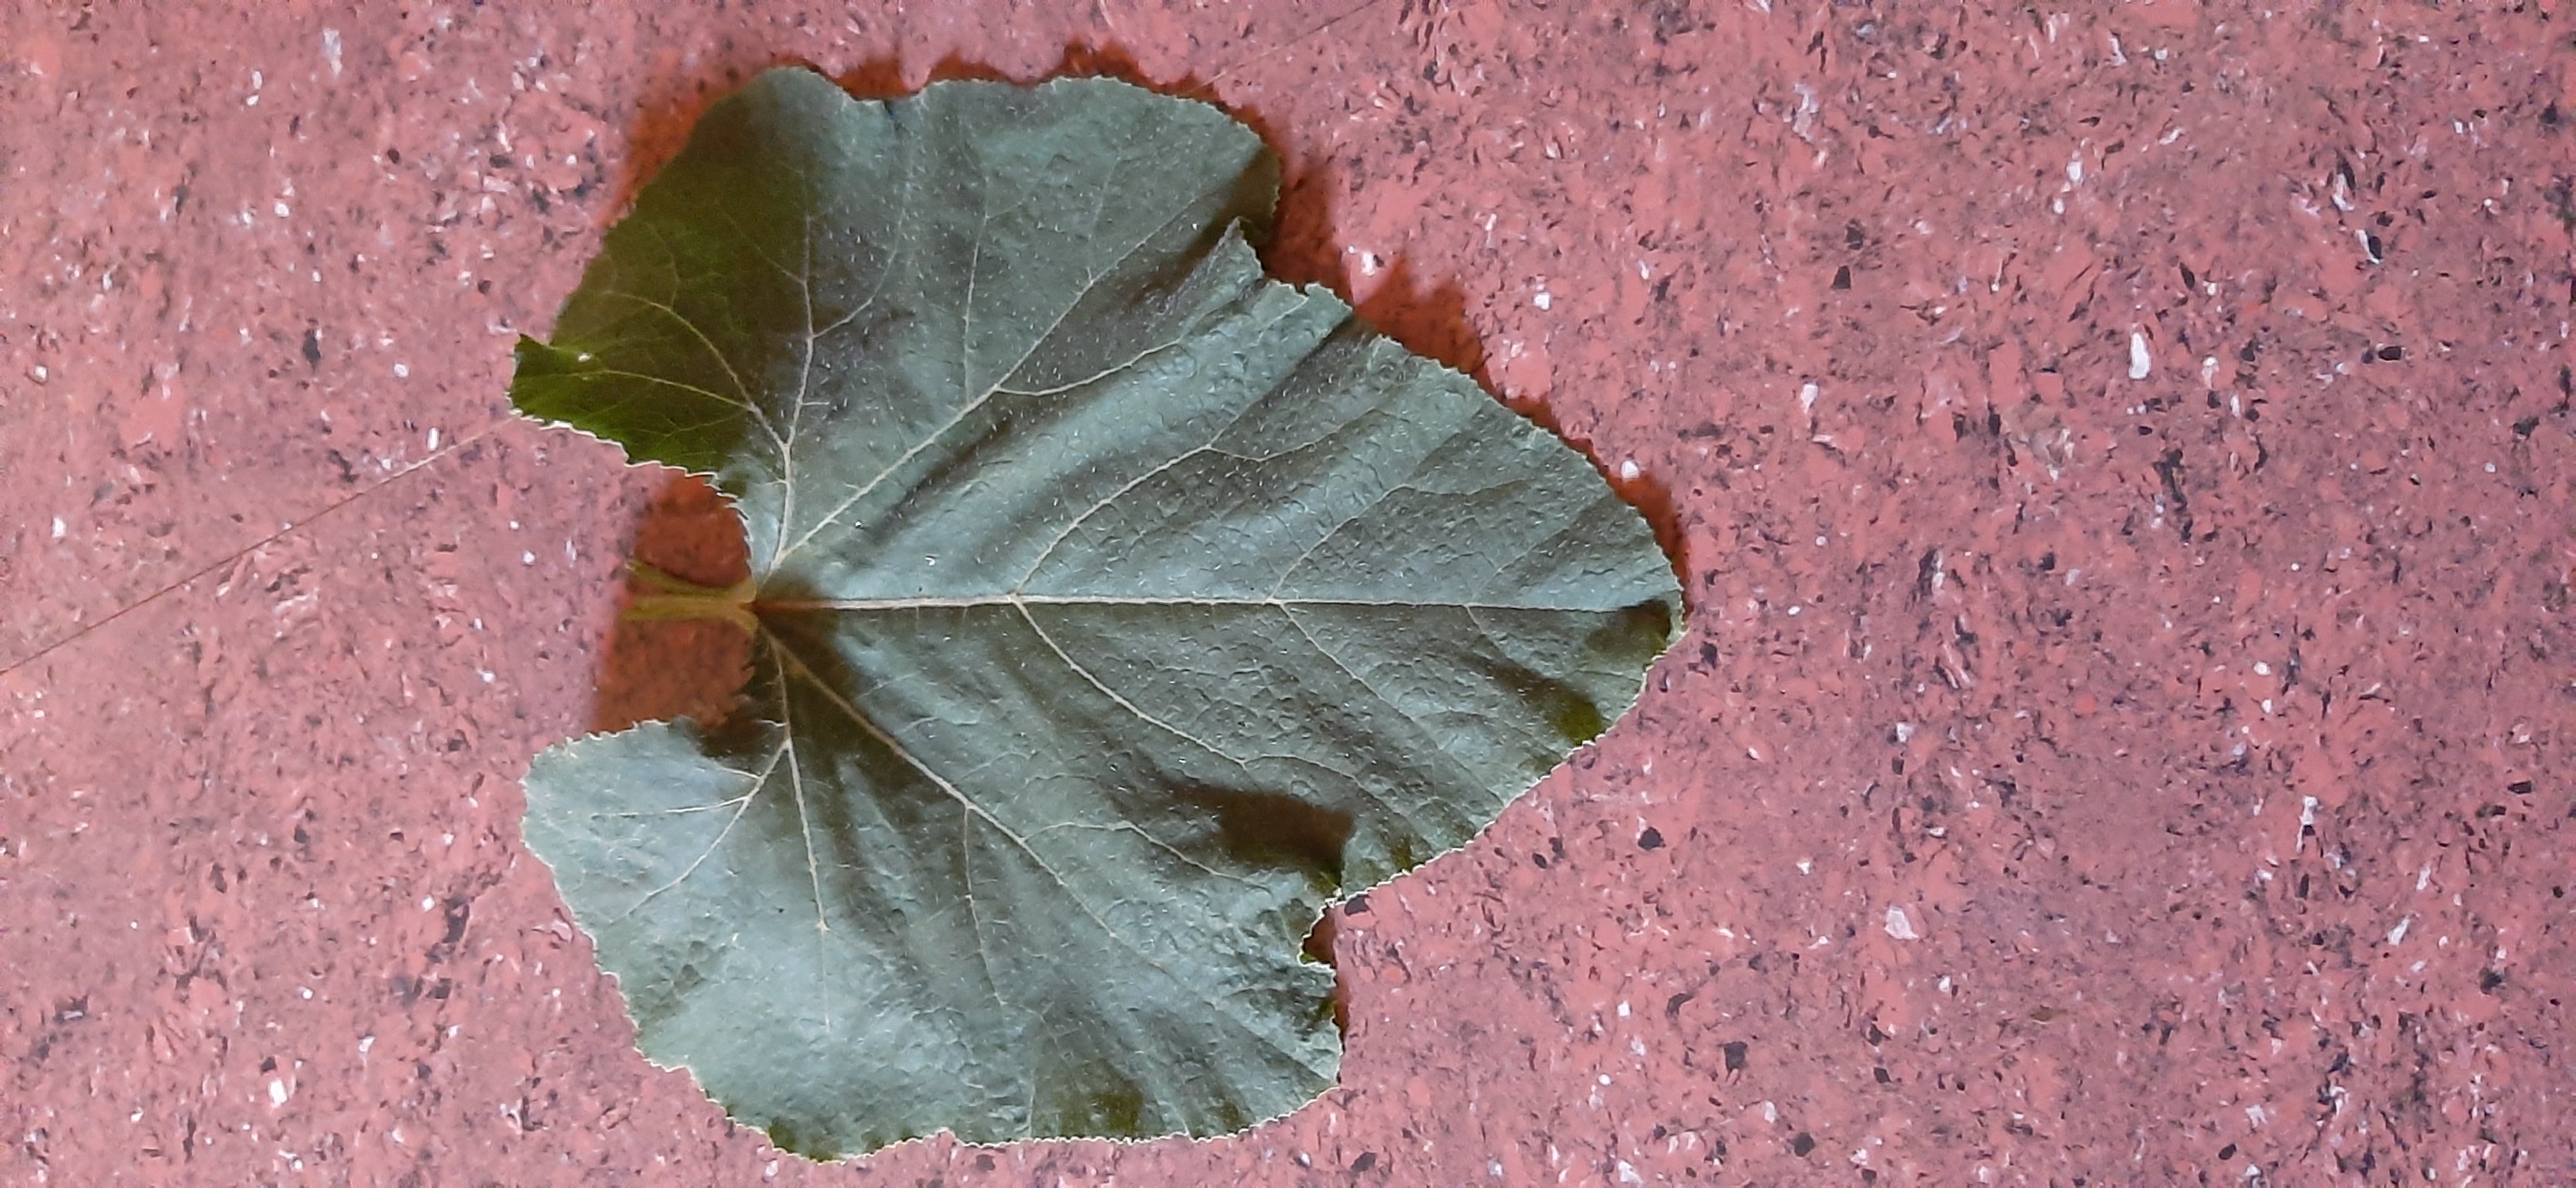
Plant: Pumpkin